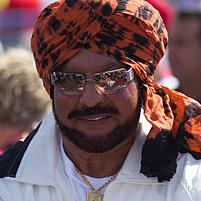
Age: 63